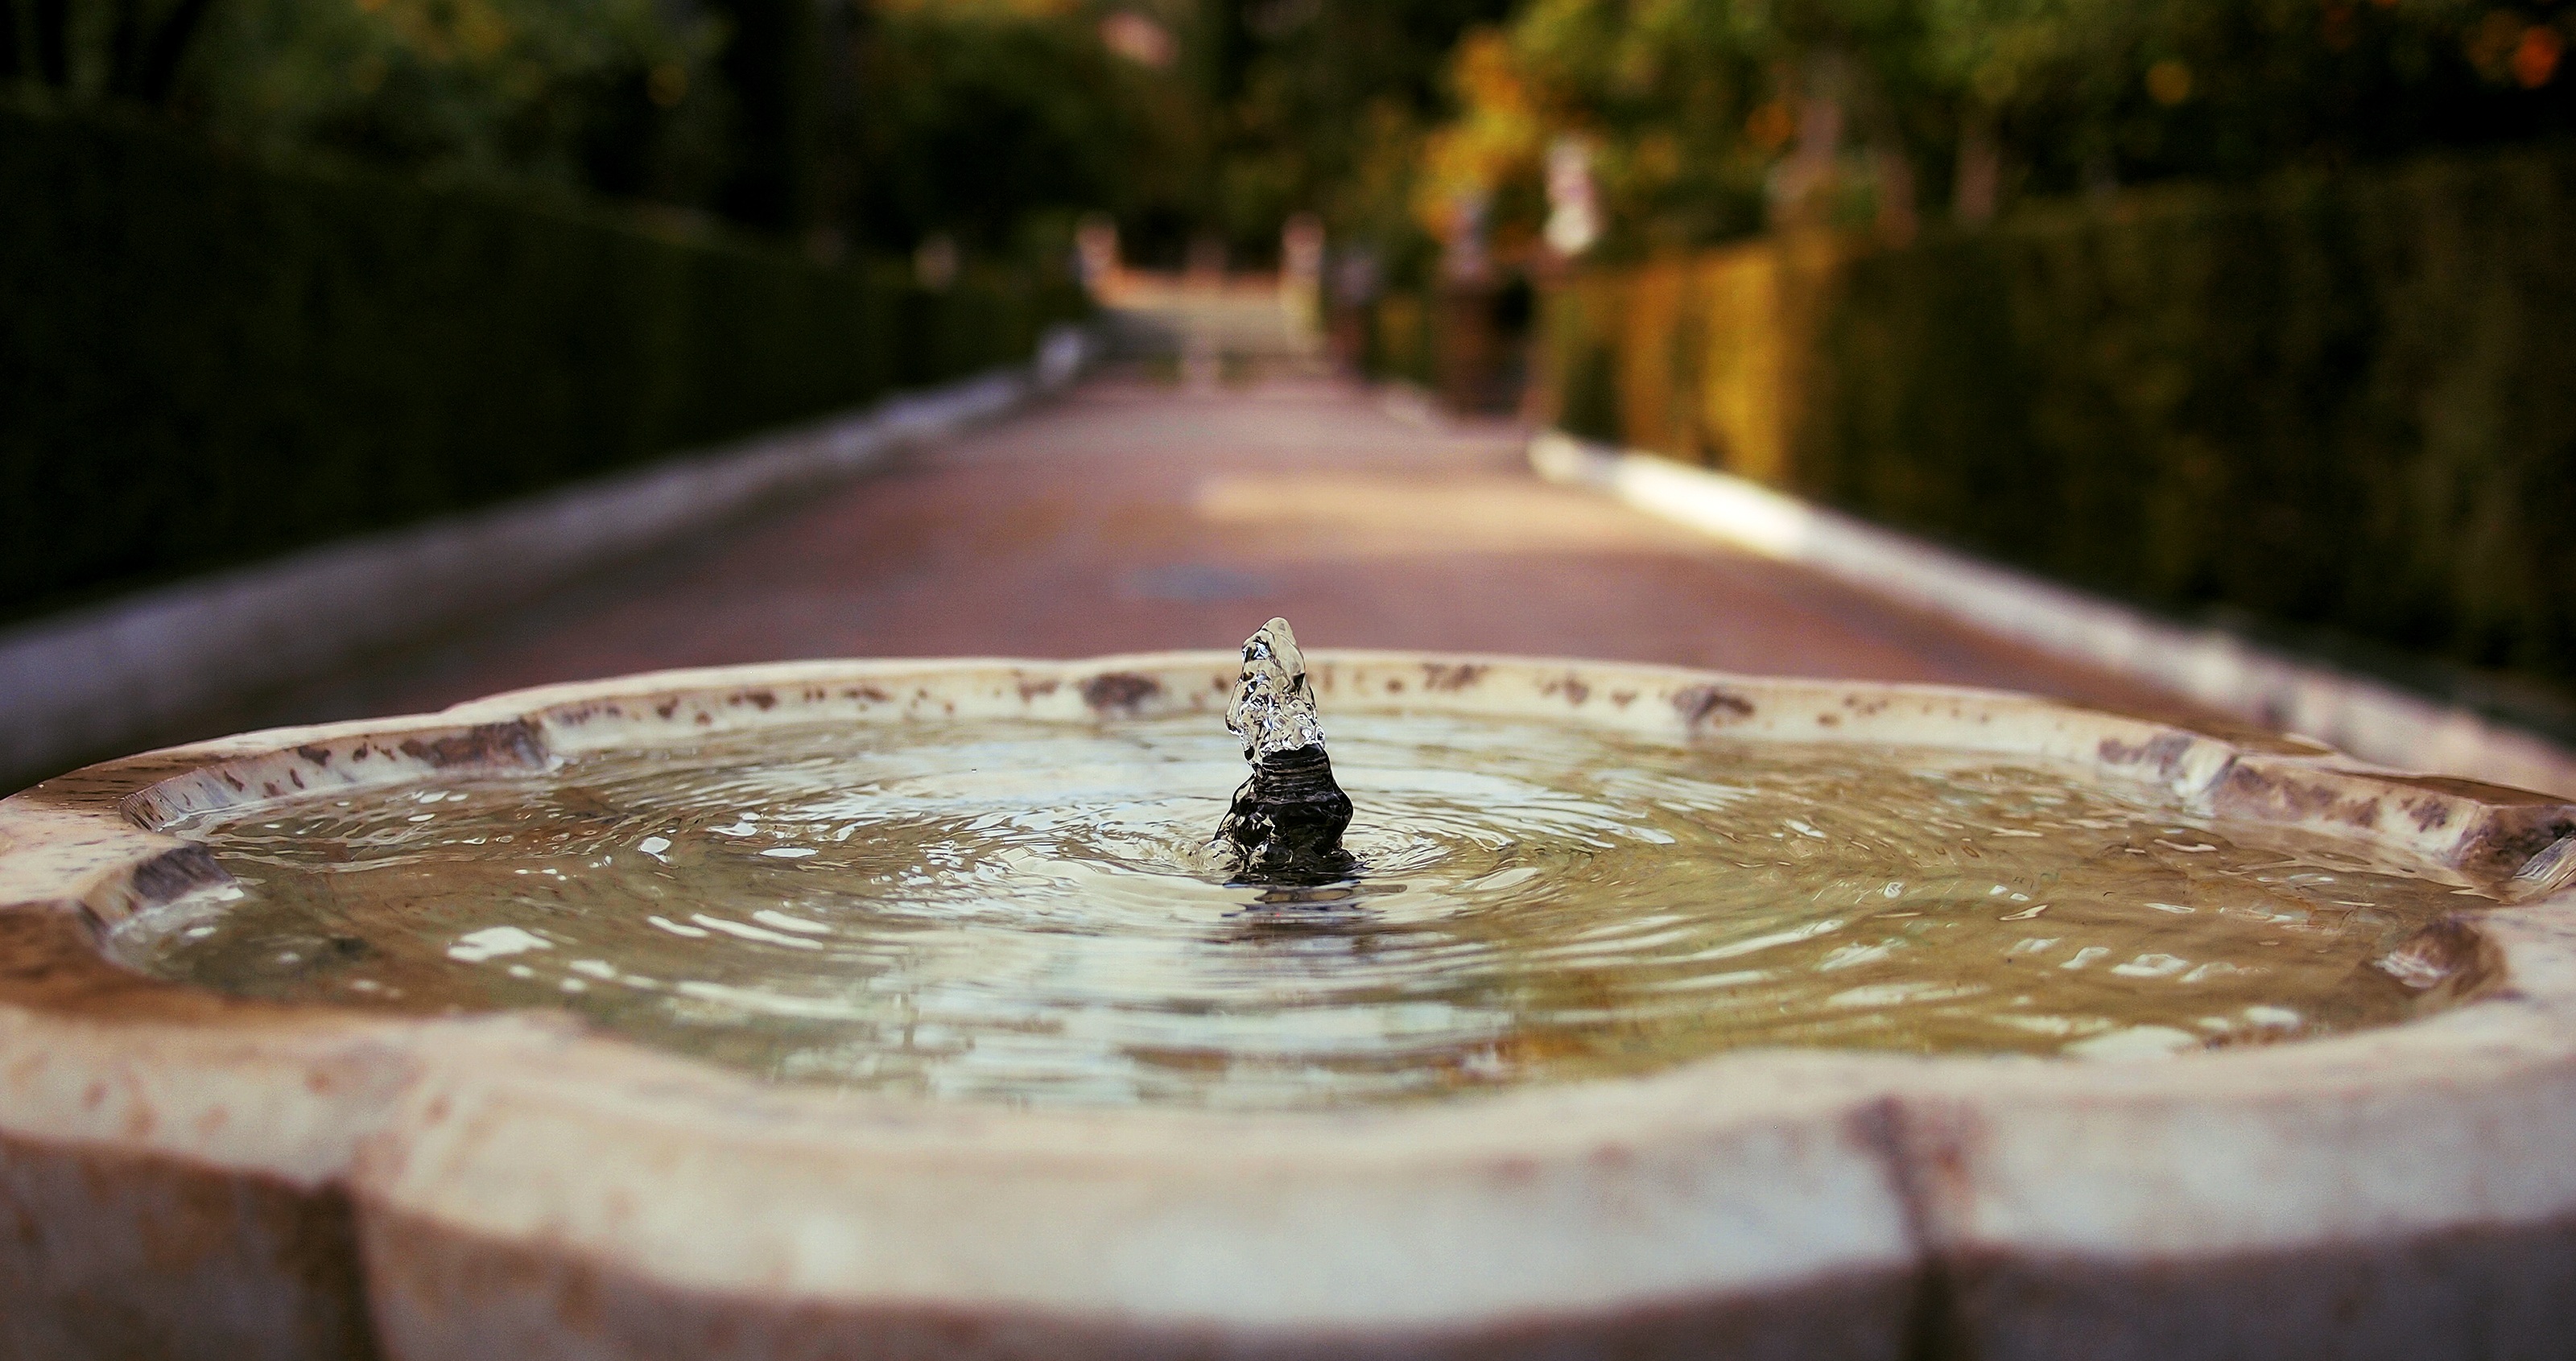
tree, water, outdoor, wood, leaf, palace, old, city, monument, summer, vacation, travel, europe, reflection, mediterranean, landmark, exterior, tourism, outside, spain, fountain, sevilla, seville, andalusia, culture, history, alcazar, spanish, historical, shape, water feature, espana